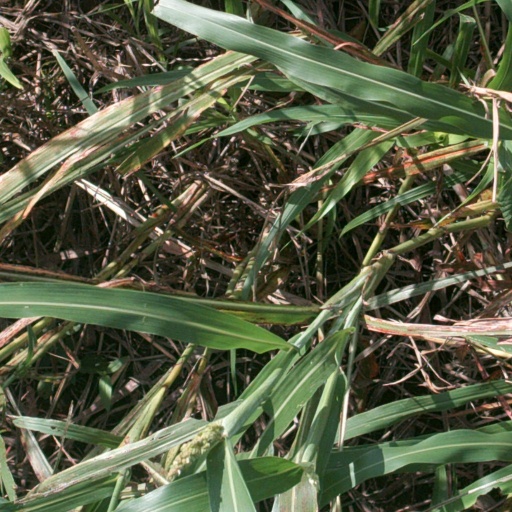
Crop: sorghum